Sikh diaspora

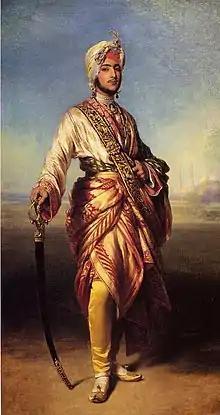
Maharajah Duleep Singh, the first and most famous member of the Sikh diaspora

Sikh migration from Punjab began in earnest in the second half of the 19th century, when the British Raj had successfully completed its annexation of the region. The pivotal action in the British annexation was the lifetime exile of the then-eleven-year-old maharaja, Duleep Singh, making him the first (albeit unwilling) member of the Sikh diaspora.